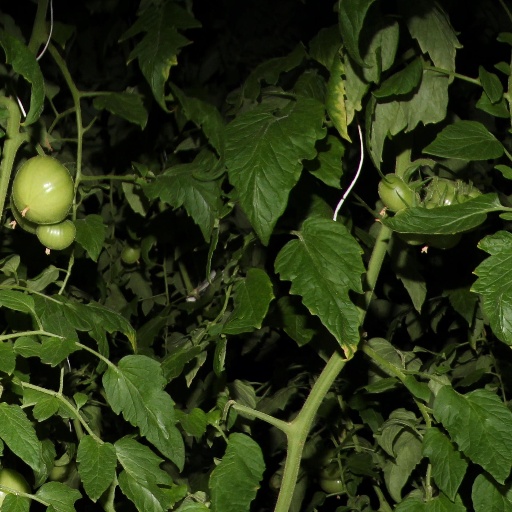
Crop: tomato